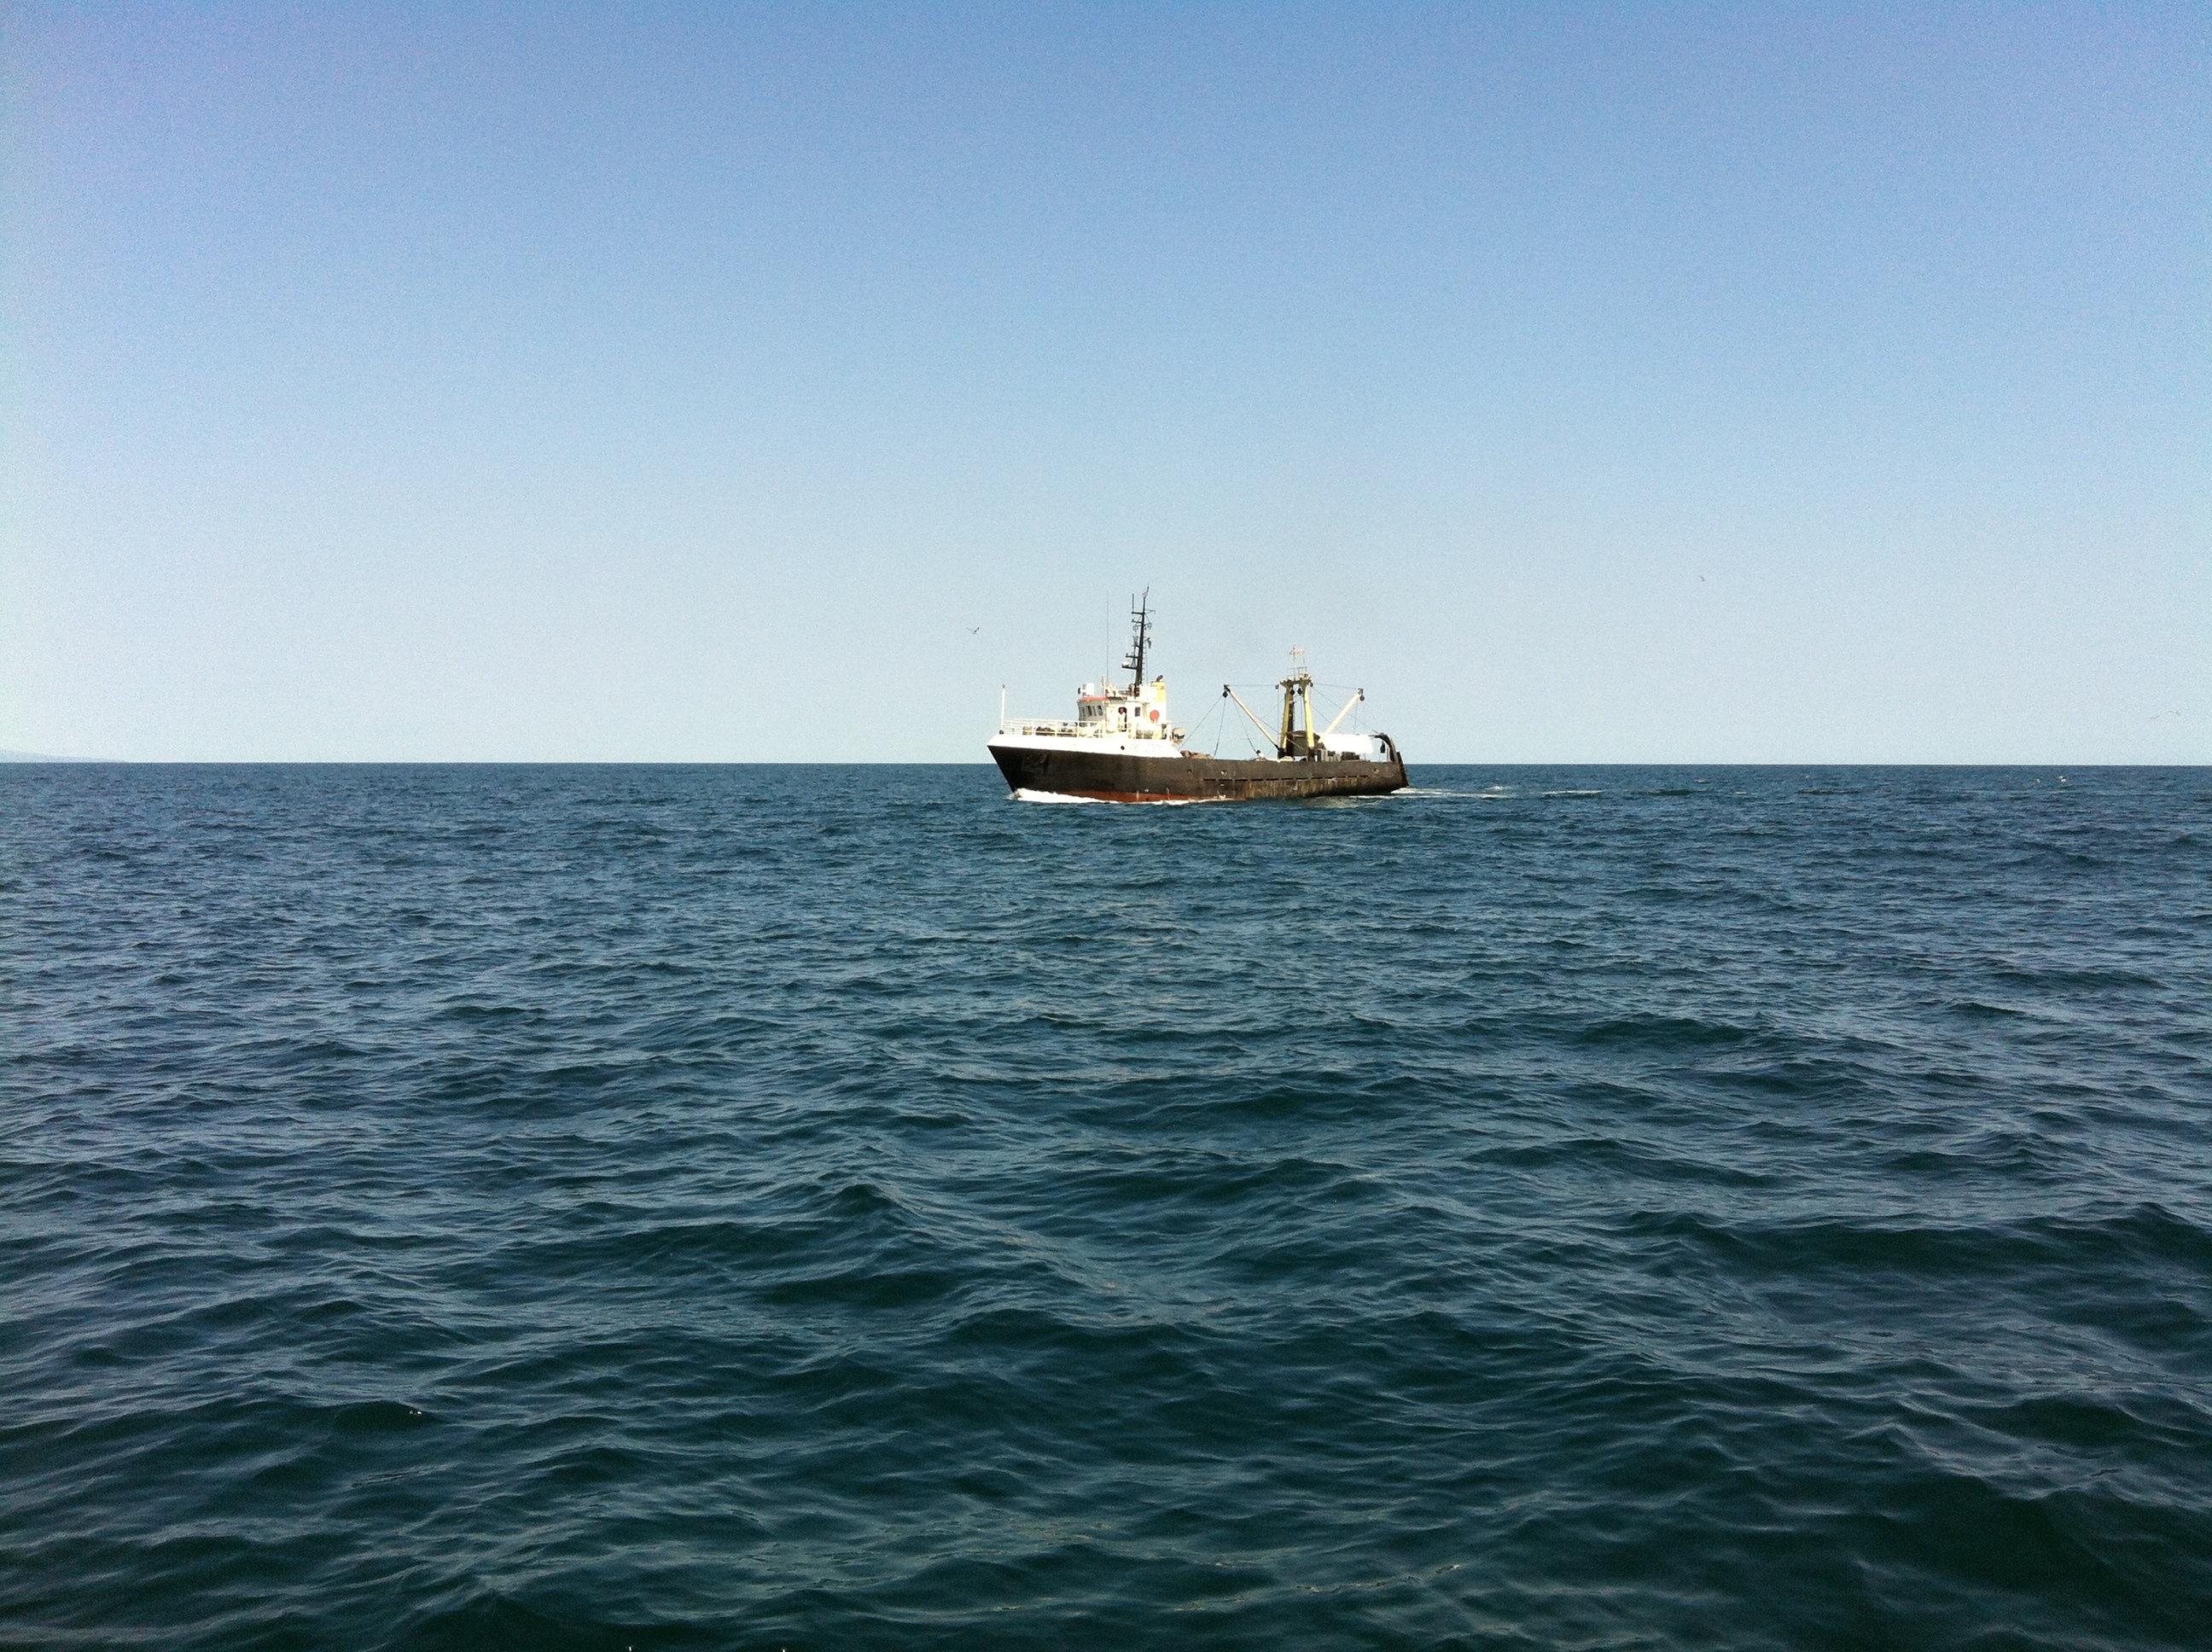
sea, boat, ship, vehicle, sailing, yacht, bay, ferry, channel, watercraft, bulgaria, fishing vessel, black sea, passenger ship